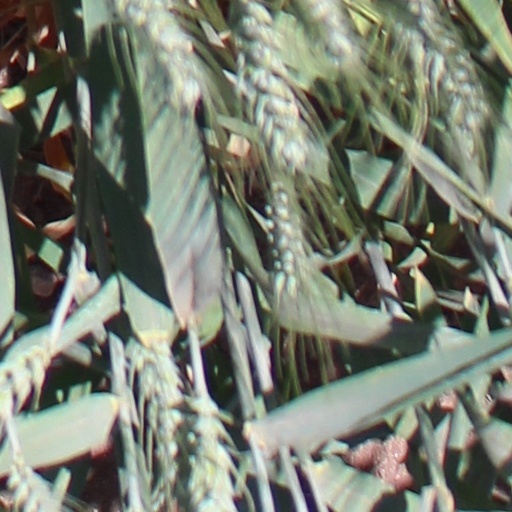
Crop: wheat